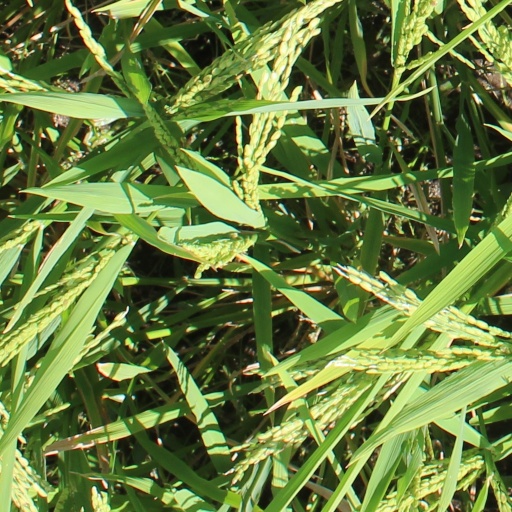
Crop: rice